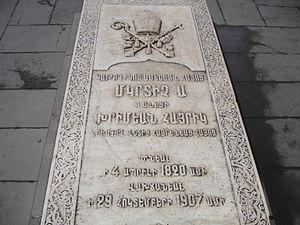
La liste des catholicos de l'Église apostolique arménienne reprend l'ensemble des catholicos de l'Église apostolique arménienne, des apôtres fondateurs du siège au catholicos actuel. Il s'agit de la liste traditionnelle de ces catholicos, le cas échéant complétée des coadjuteurs, anti-patriarches, etc.